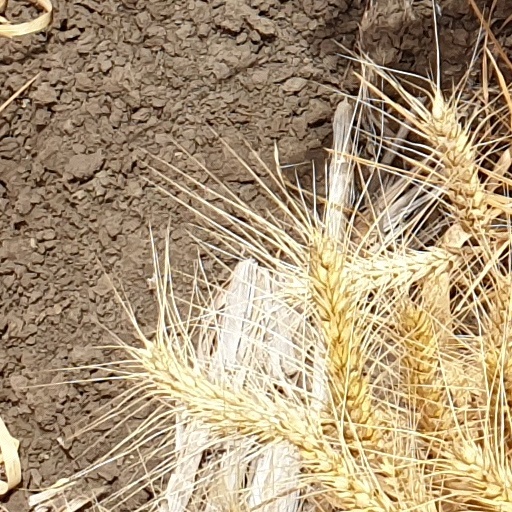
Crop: wheat